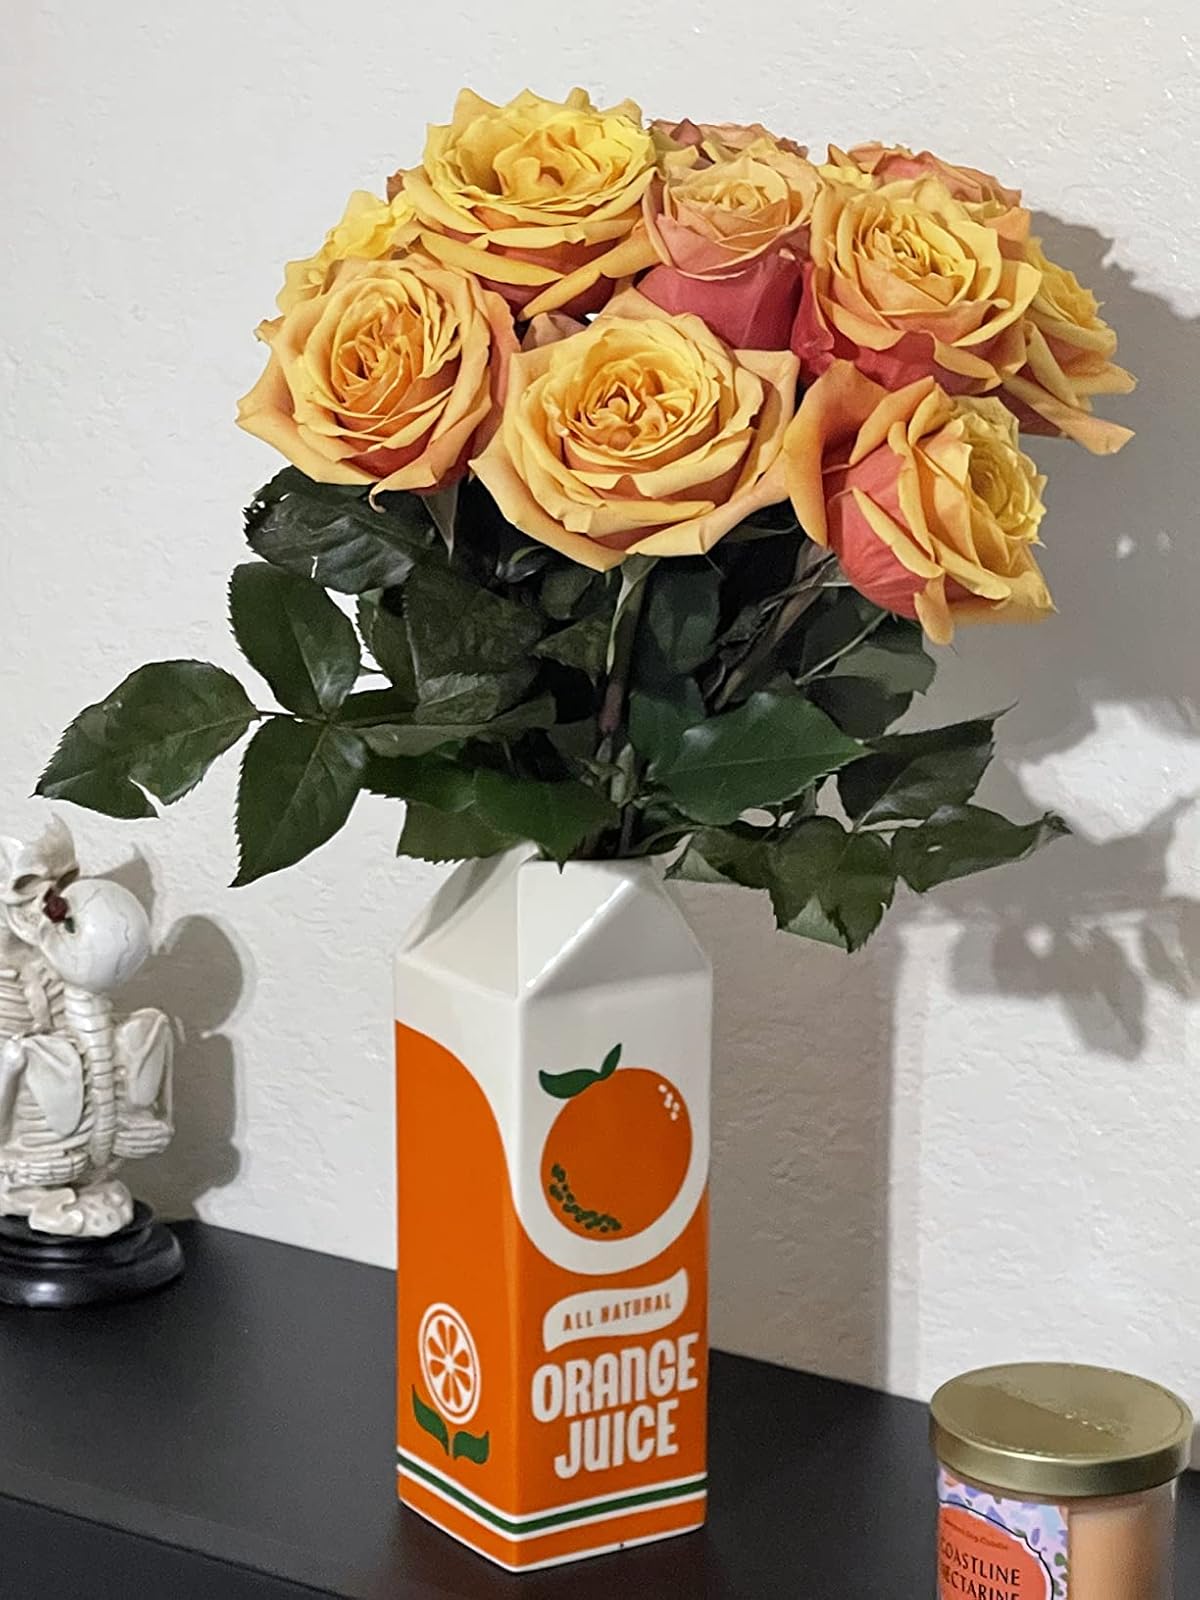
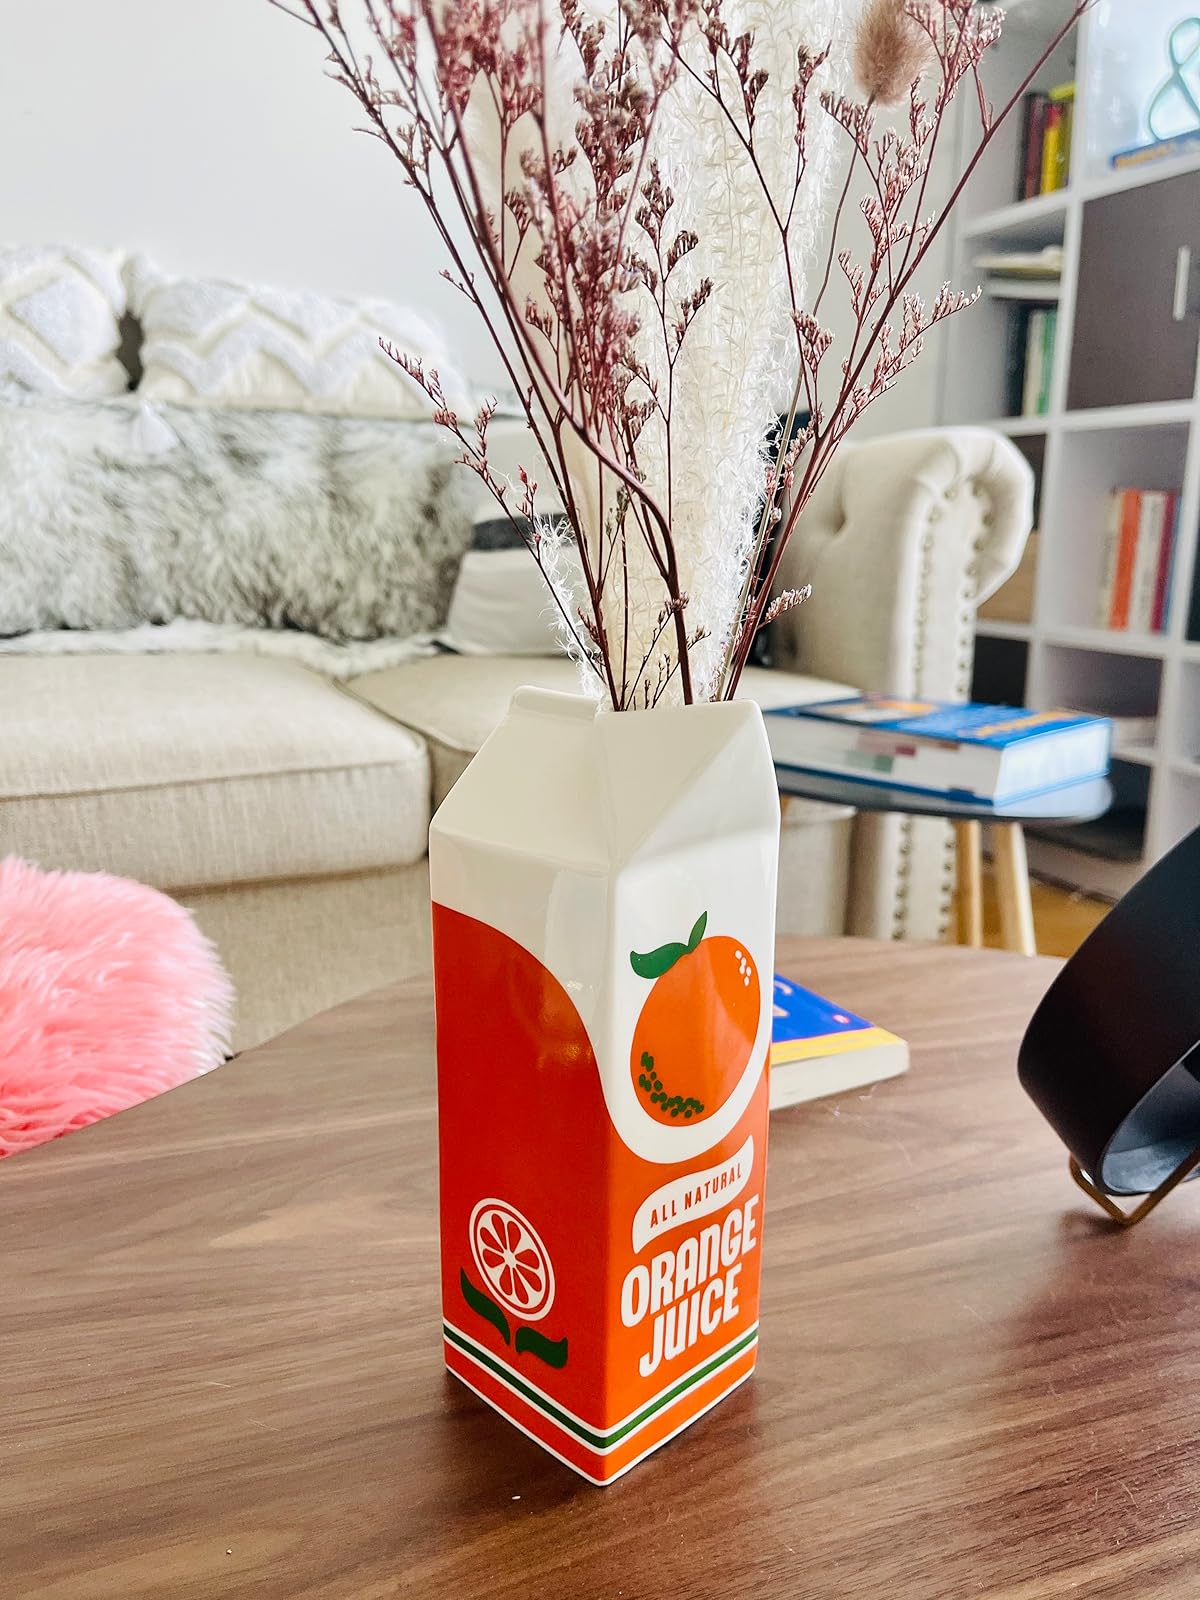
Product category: vase
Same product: yes